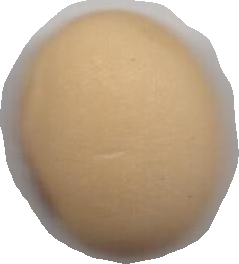
Variety: Anjasmoro